Lilias Armstrong

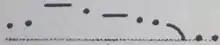
Tune 1: "He's a very wonderful pianist."

Armstrong's second book for the series was a Burmese reader, co-written with the Burmese scholar Pe Maung Tin. Pe Maung Tin had the opportunity to study phonetics at University College and collaborate with Armstrong while he was in London studying law at Inner Temple and attending lectures by Charles Otto Blagden about Old Mon inscriptions. Prior to the publication of the Burmese reader, Pe Maung Tin had written a Burmese specimen for "Le Maître Phonétique". Canadian American linguist William Cornyn described their reader as having an "elaborate description" of Burmese phonetics. Armstrong and Pe Maung Tin developed the first transcription system for Burmese in accordance to principles of the International Phonetic Association; this was a "very detailed" transcription scheme, which made use of five diacritics for tone, some of which could be placed at multiple heights.